Coordinated flight

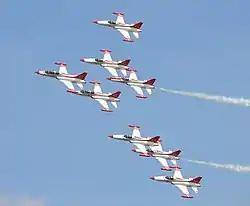
The Türk Yıldızları performing a coordinated turn. In team aerobatics the notion is especially important, as sideslip may likely result in an in-flight collision.

In aviation, coordinated flight of an aircraft is flight without sideslip.